Gabriele Krone-Schmalz

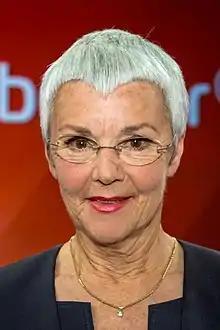
Krone-Schmalz in 2018

Gabriele Krone-Schmalz (born 8 November 1949 in Lam, District of Cham, Bavaria) is a German broadcast journalist and author.